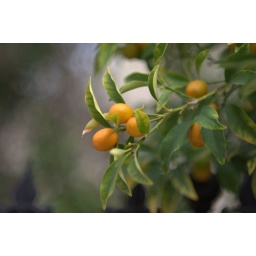
An orange tree in Hollywood, CA